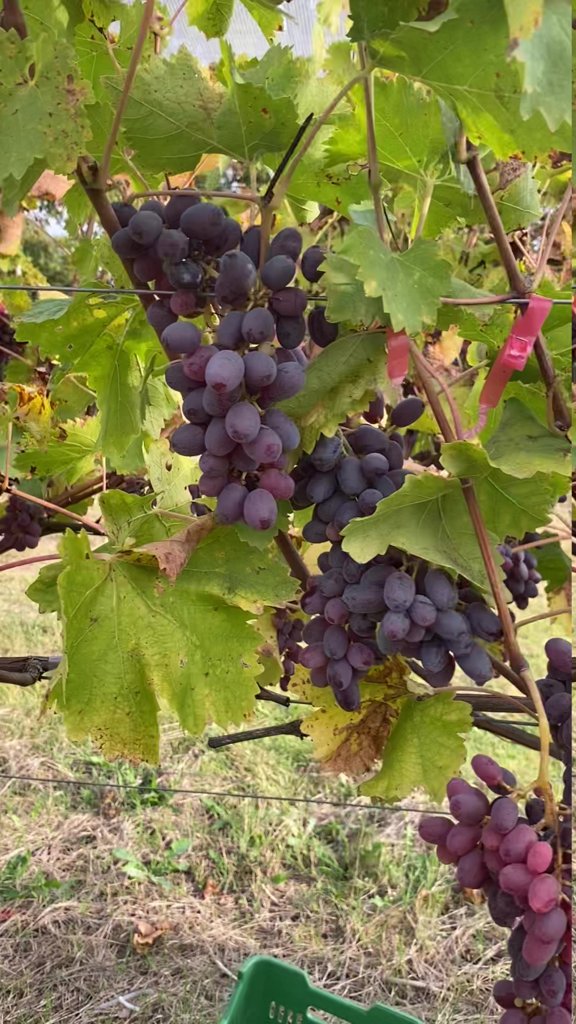
Berries visible: 126
Grape clusters: 6